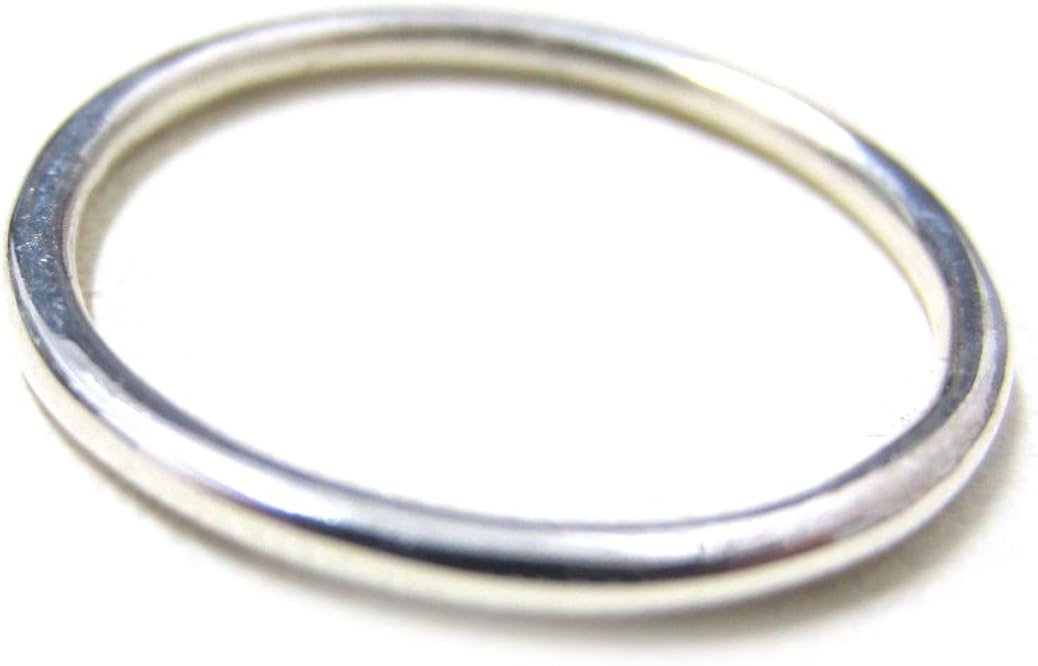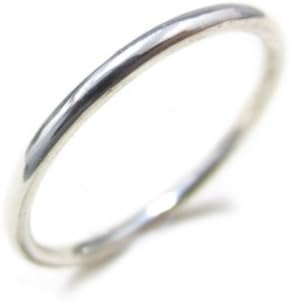
ZilverPassion Sterling Silver 1.5mm Thin Plain Band Stackable Ring (Size 2-15)
Category: AMAZON FASHION
Sterling Silver 1.5mm Thin Plain Band Stackable Ring. Available Ring sizes 2 to 15 (US), Quarter size please contact us. Wear alone or Stacked with others! Create your own design.
Features: FREE Jewelry Gift Bag | 925 Sterling Silver, Nickel Free | 1.5mm band width | Wear alone or Stacked with others